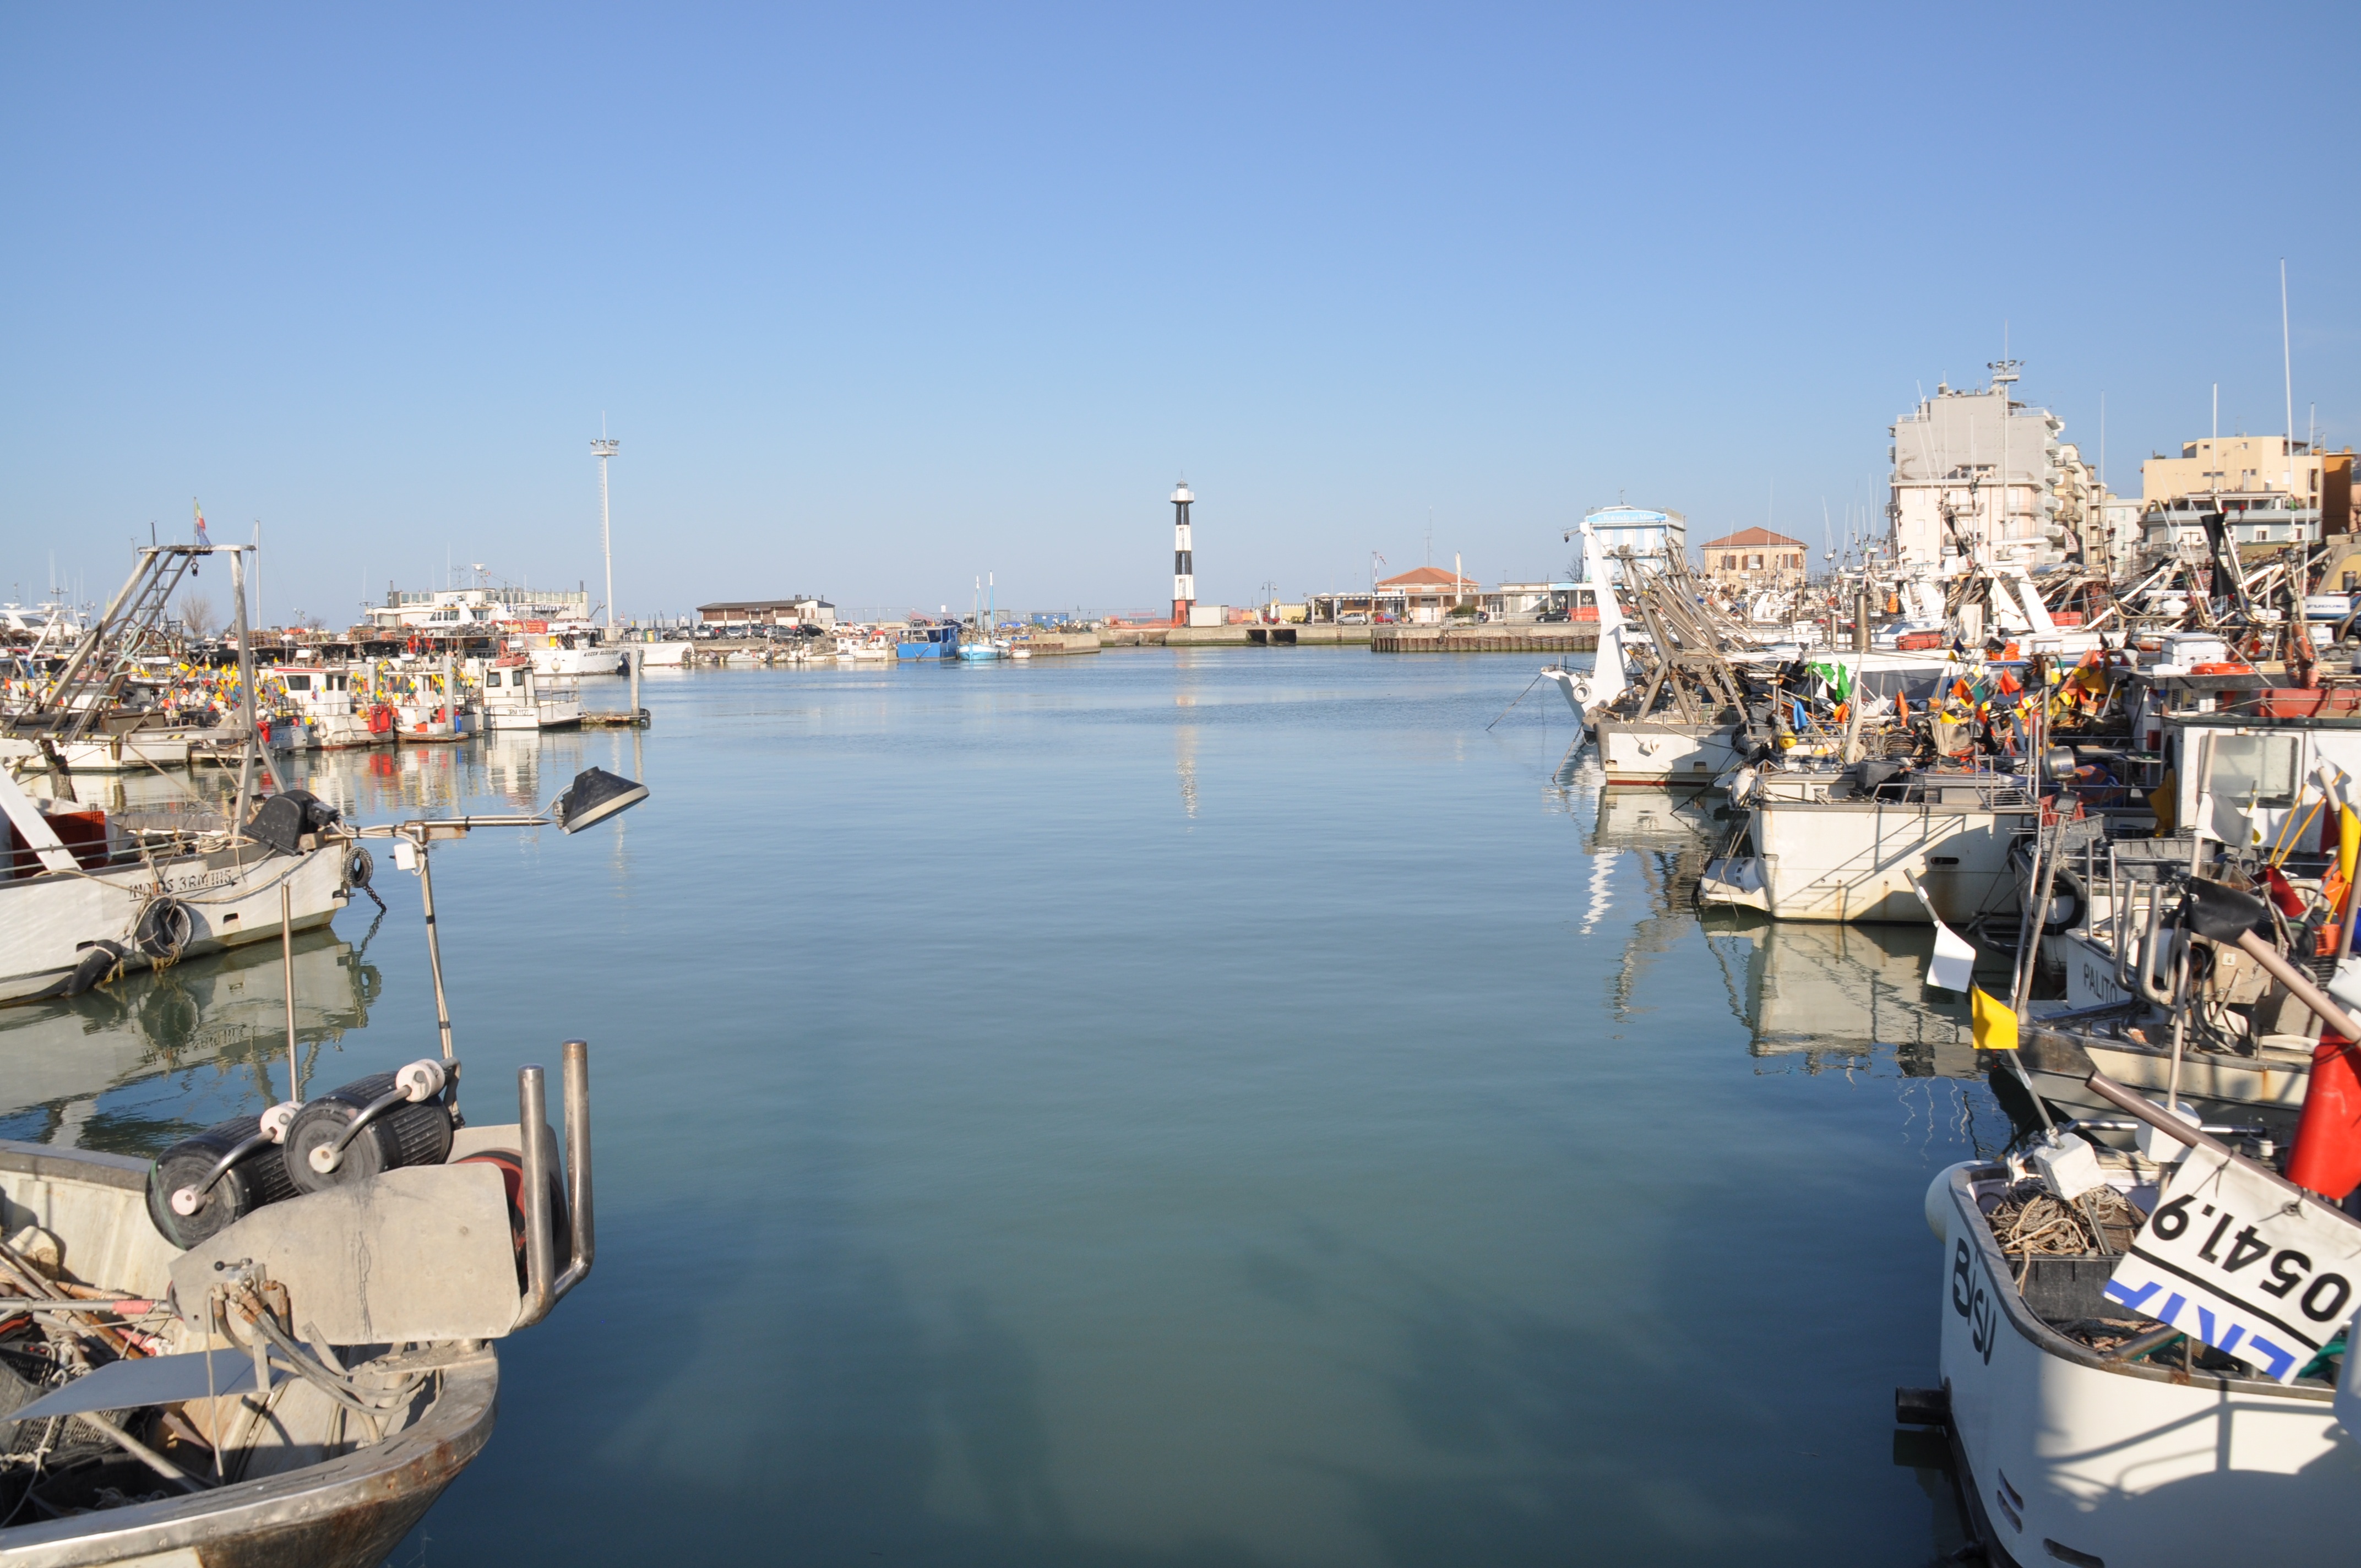
sea, coast, dock, boat, cityscape, vehicle, bay, harbor, marina, port, waterway, catholic, infrastructure, boats, porto, fishing vessels